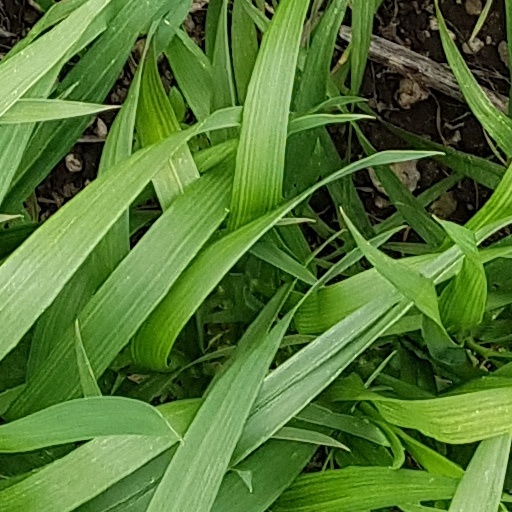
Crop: wheat